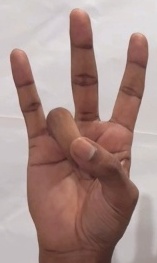
ASL sign: 7